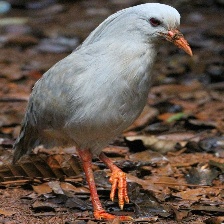
Species: KAGU
Scientific name: RHYNOCHETOS JUBATUS